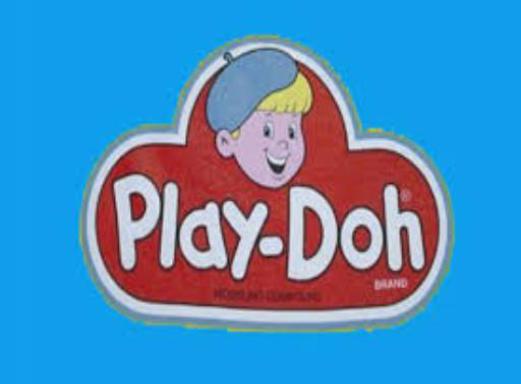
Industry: Leisure